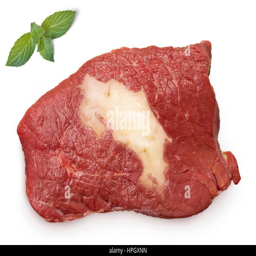
raw meat and fat composed into it in the shape .